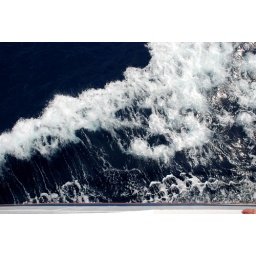
I really enjoyed watching the hull forcefully displace water near the front of the boat as we tore through the water.